Aluminum building wiring

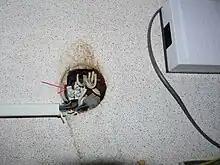
In an old apartment, the result of a qualified electrician's improperly-joined aluminum and copper wires.

Unfortunately, CU/AL switches and receptacles failed to work well enough with aluminum wire, and a new specification called CO/ALR (meaning copper-aluminum, revised) was created. These devices employ brass screw terminals that are designed to act as a similar metal to aluminum and to expand at a similar rate, and the screws have even deeper undercuts. The CO/ALR rating is only available for standard light switches and receptacles; CU/AL is the standard connection marking for circuit breakers and larger equipment.